World's Largest Texas Flag

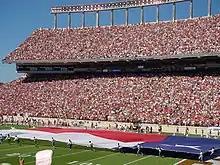
The World's Largest Texas Flag during a pre-game flag run

The largest flag is used for pre-game "flag runs" at all home football games, at the annual Red River Shootout game, and at bowl games as allowed by bowl management. The newest incarnation of the Field Flag was purchased in July 2007. It measures 100 feet in width and 150 feet in length and was made by the Dixie Flag & Banner Company in San Antonio, TX.